Château d'Auzon

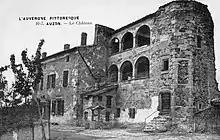
The staircase tower and gallery (post card, c.1900)

The Château d'Auzon is a ruined 14th century castle, with alterations in the 15th and 16th centuries, in the "commune" of Auzon in the Haute-Loire "département" of France.